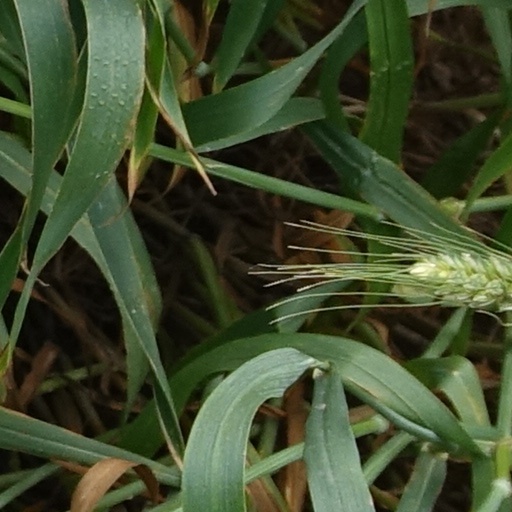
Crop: wheat